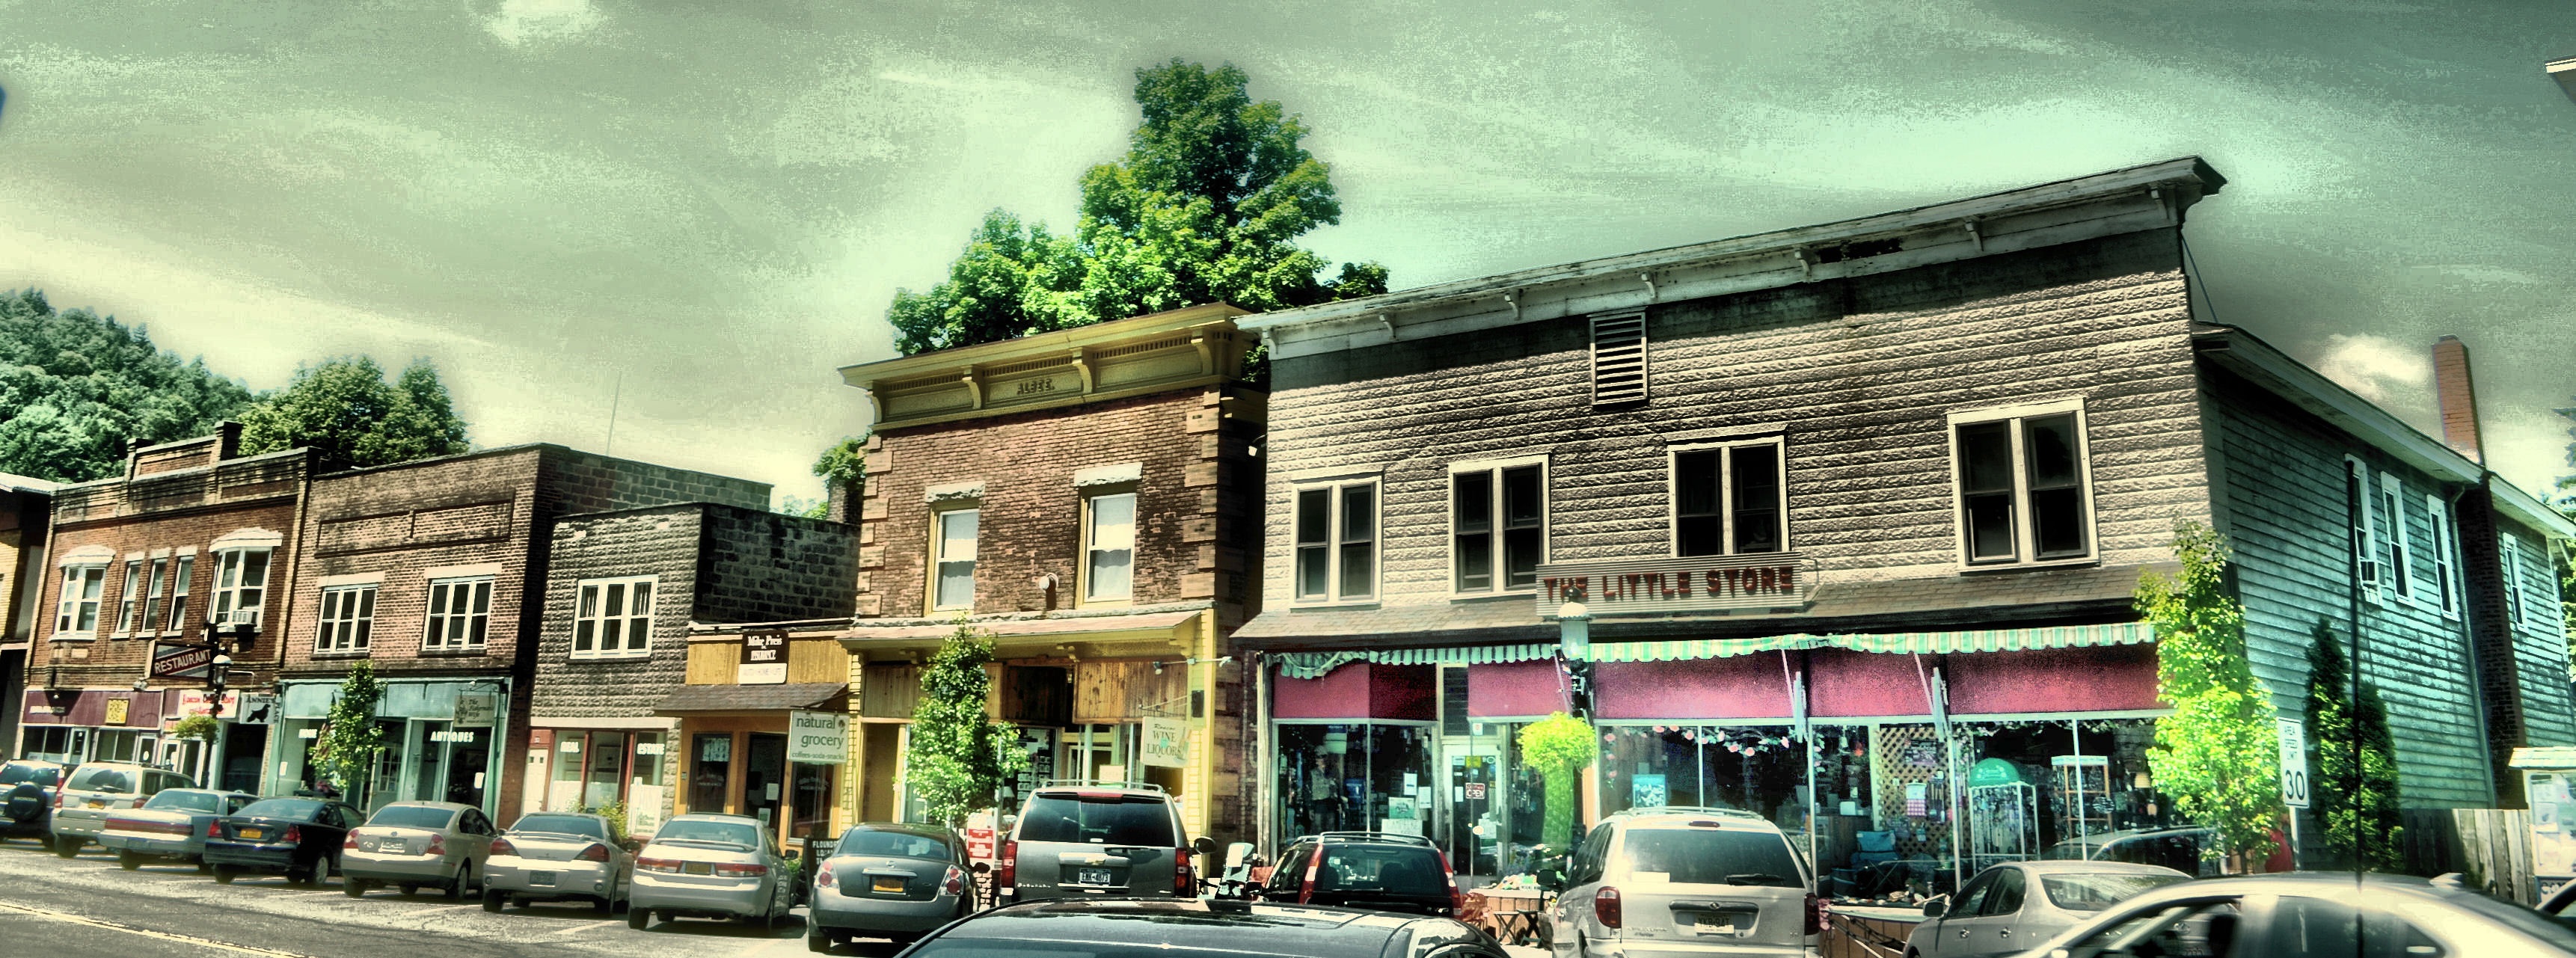
architecture, street, town, city, cityscape, downtown, suburb, facade, grunge, buildings, condominium, neighbourhood, urban area, residential area, human settlement